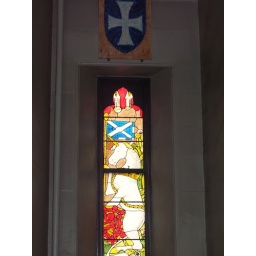
in castle rock hostel